Joos van Winghe

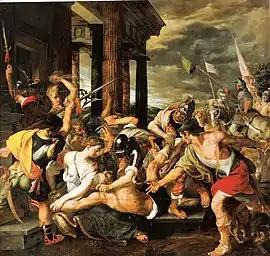
"Delilas delivers Samson to the Philistines"

Van Mander states that van Winghe traveled to Italy to further his studies. In Rome he lived with a cardinal for four years. Van Winghe spent time in Parma where he reportedly painted a fresco of the "Last Supper" in the refectory of the monastery of the Servites. He worked in the workshop of the Italian Mannerist painter Jacopo Bertoja who also employed the Flemish painter Bartholomaeus Spranger. Bertoja took van Winghe and Spranger to paint in the rooms of the Villa Farnese that he had been commissioned to finish. He also worked in Rome and Parma for Bertoja. A close friendship between Spranger and van Winghe must have developed during their time in Italy. A drawing by Spranger after a painting van Winghe, which has disappeared today, proves that the two artists remained in contact decades later, when Spranger had been court painter to Rudolph II in Prague for many years and van Winghe had settled in Frankfurt.